Federal Reserve Bank of Chicago Detroit Branch Building

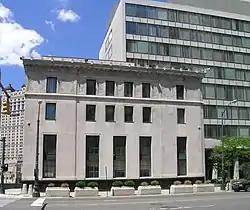
The original 1927 building is in the foreground, with the annex to the right

The Federal Reserve Bank of Chicago Detroit Branch Building, commonly called the Federal Reserve Building, is a bank building located at 160 West Fort Street in downtown Detroit, Michigan. It was listed on the National Register of Historic Places in 2008.